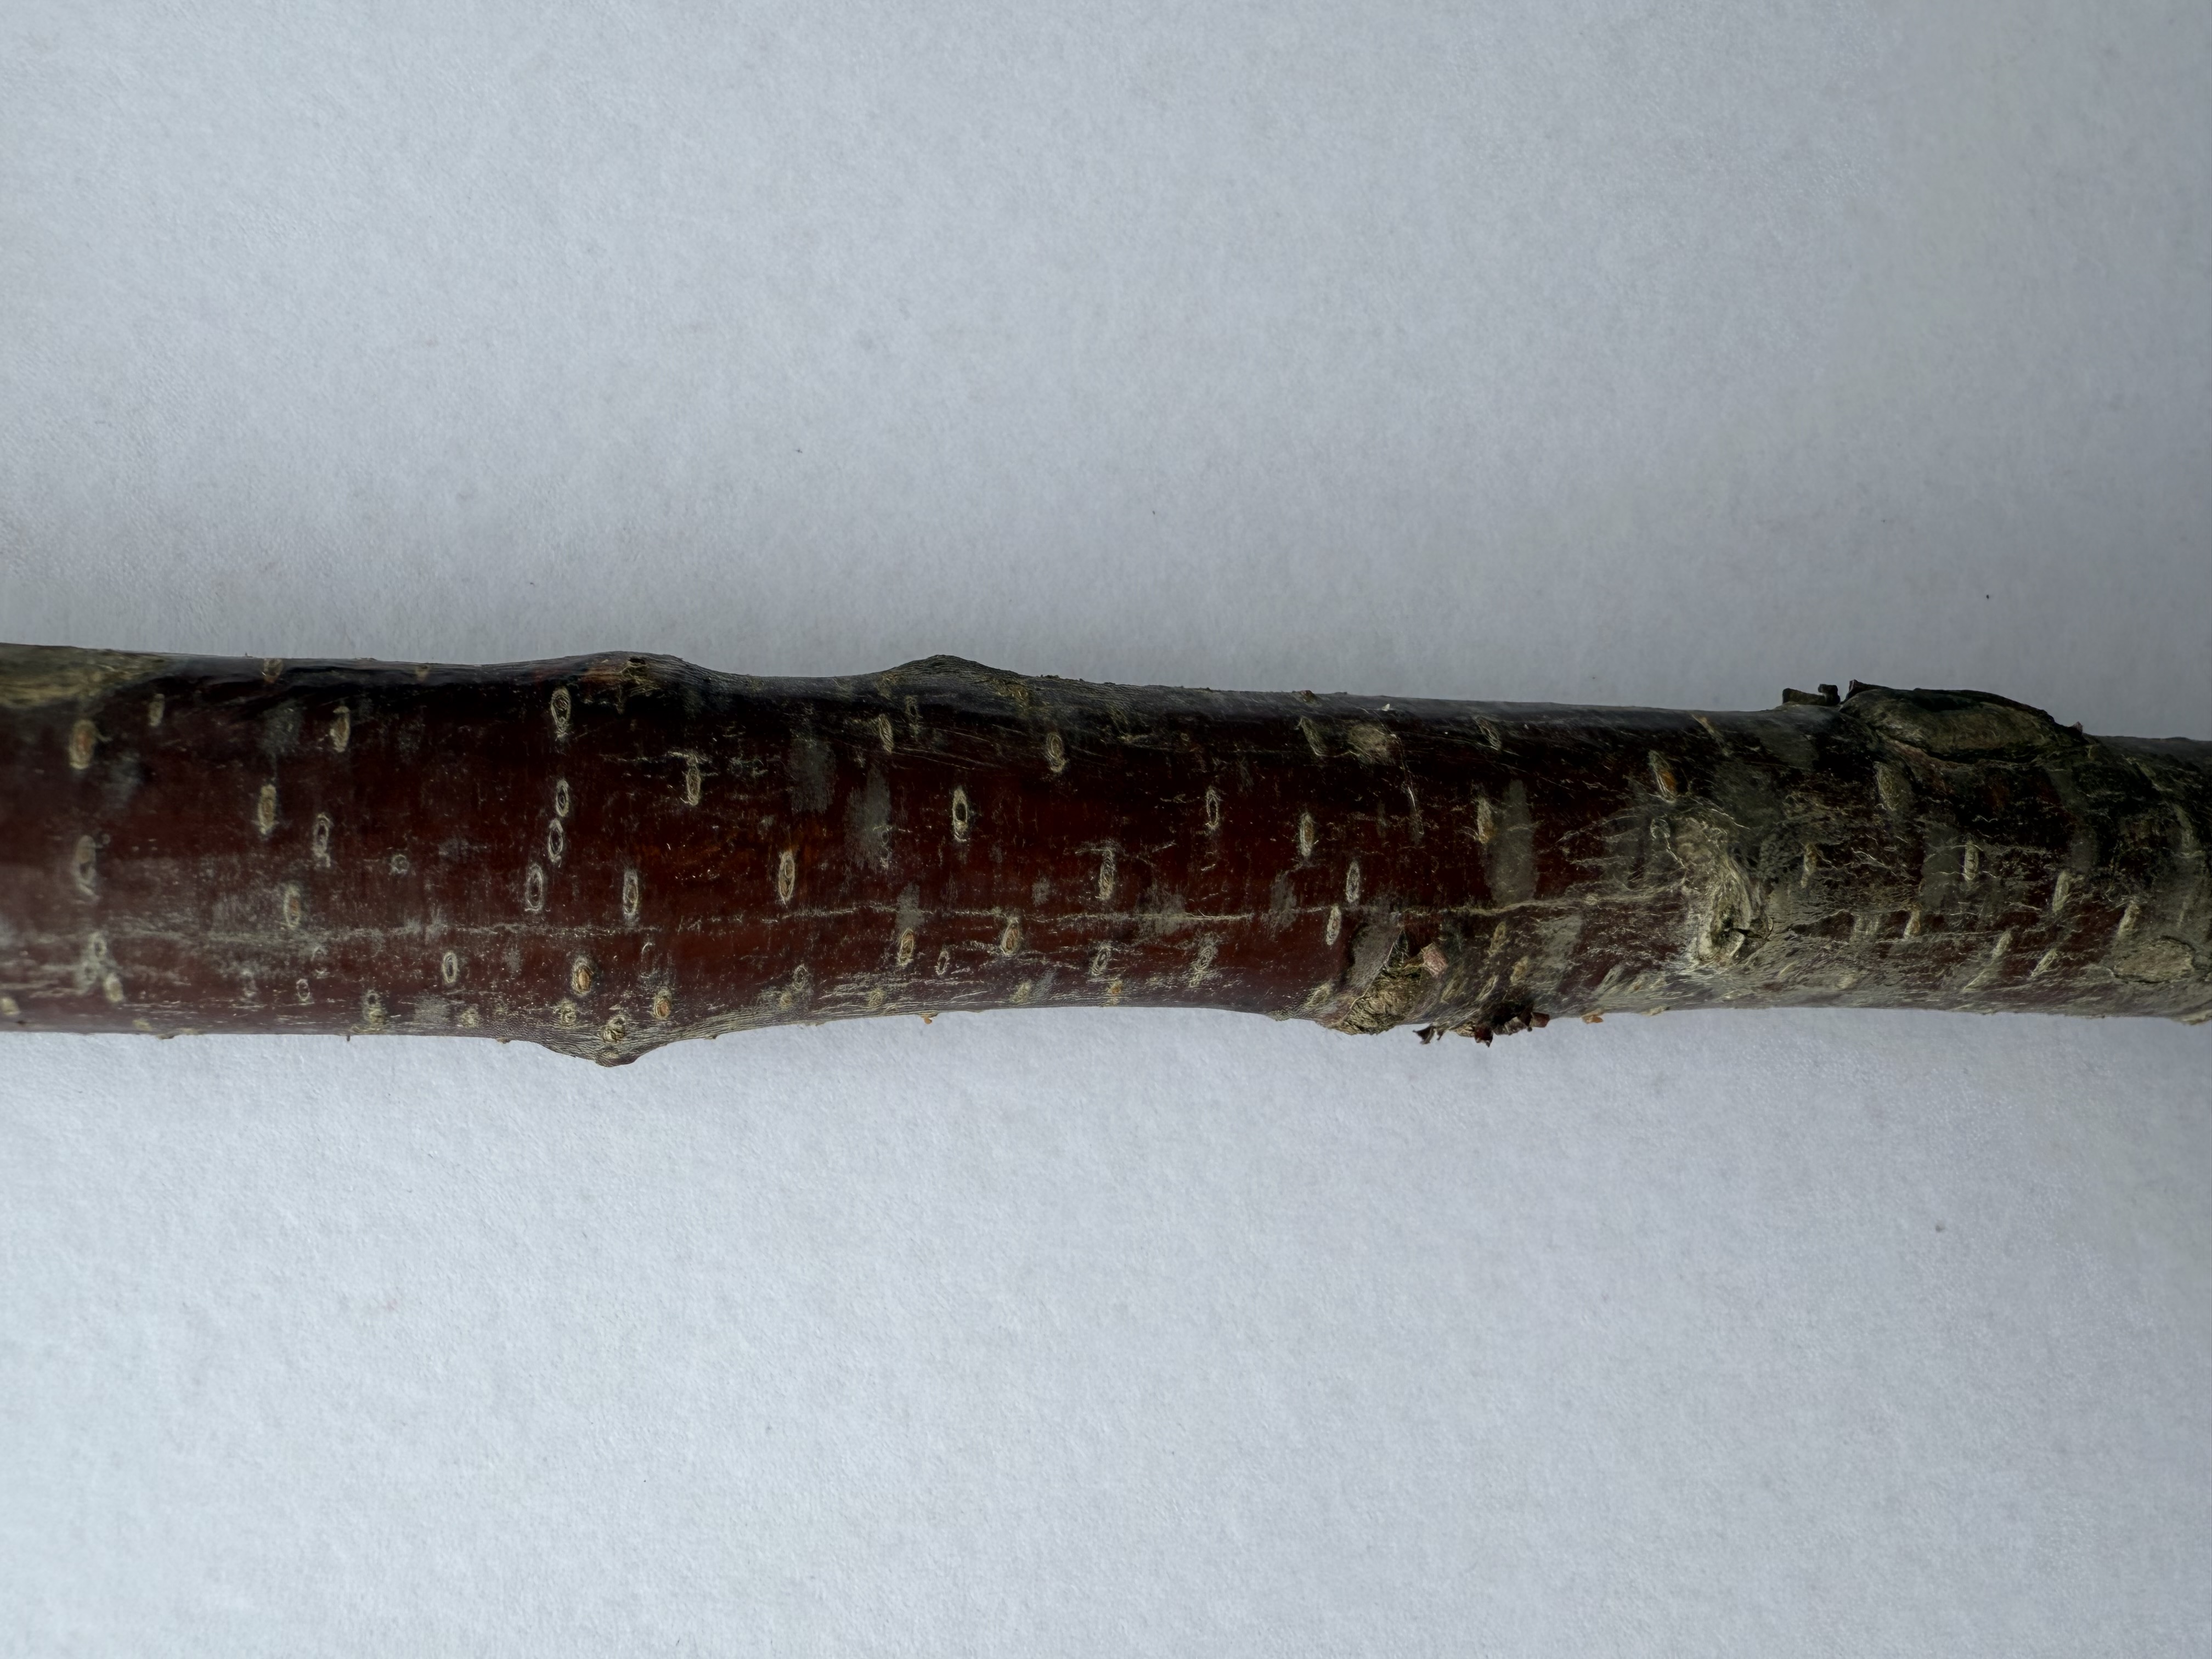
Variety: Kutahya Sour Cherry